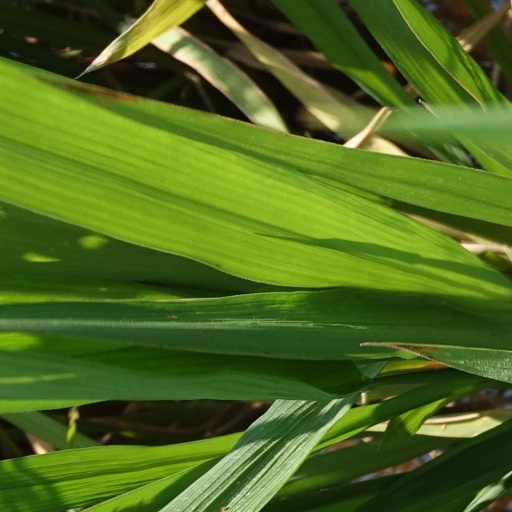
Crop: rice